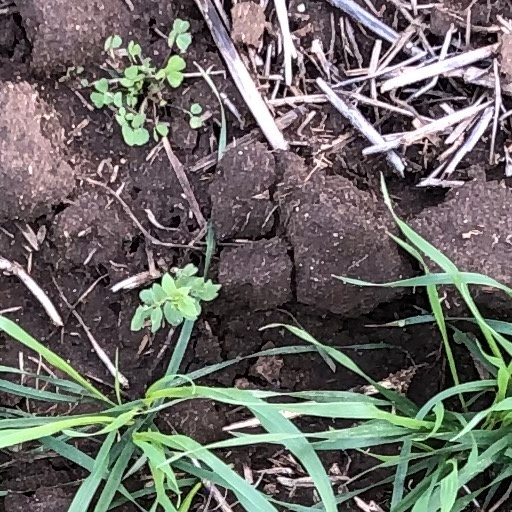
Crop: wheat